Ondřej Kyas

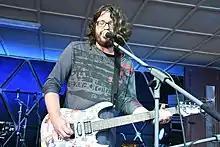
Ondřej Kyas

Ondřej Kyas graduated in Czech and Musicology from Masaryk University, Brno, Czech Republic. He is a co-founder and composer of the Ensemble Opera Diversa. He has written five full-length operas in Czech, "Pickelhering 1607 aneb Nový Orfeus z Bohemie" (Pickelhering 1607 or The New Orpheus of Bohemia, 2007), "Společná smrt milenců v Šinagawě" (The Strange Suicide of Two Lovers in Shinagawa, 2009), "Dýňový démon ve vegetariánské restauraci" (The Pumpkin Demon in a Vegetarian Restaurant, 2010), "Ponava (Zmizelé řeky)" (Ponava: The Lost Rivers, 2013) and "Čaroděj a jeho sluha" (The Conjuror and his Slave, 2016), as well as numerous shorter pieces.